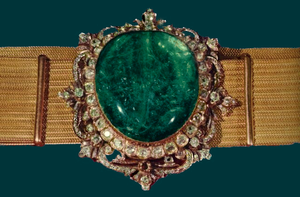
Les joyaux de la Couronne iranienne appelés aussi joyaux de la Couronne impériale de Perse sont une des collections de joaillerie les plus importantes, les plus grandes et les plus diversifiées au monde.